Electricity sector in New Zealand

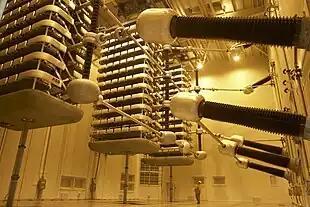
Haywards Pole 2 thyristor valve during maintenance shutdown

The greater Cook Strait and Kaipara Harbour seem to offer the most promising sites for using underwater turbines. Two resource consents have been granted for pilot projects in Cook Strait itself and in the Tory Channel, and consent has been granted for up to 200 tidal turbines at the Kaipara Tidal Power Station. Other potential locations include the Manukau and Hokianga Harbours, and Te Aumiti / French Pass. The harbours produce currents up to 6 knots with tidal flows up to 100,000 cubic metres a second. These tidal volumes are 12 times greater than the flows in the largest New Zealand rivers.